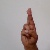
The image shows a hand gesture representing the letter 'R' in Indian Sign Language.